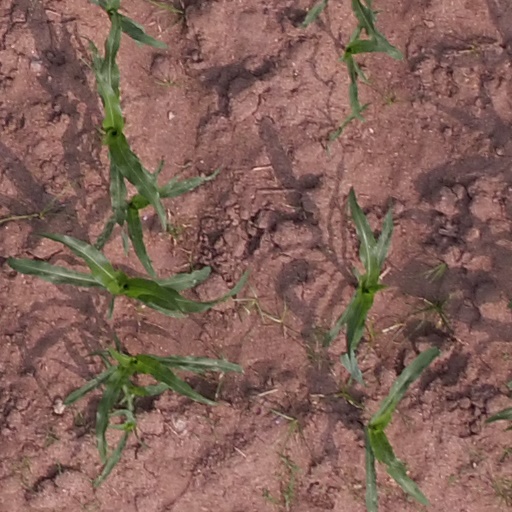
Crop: maize; corn